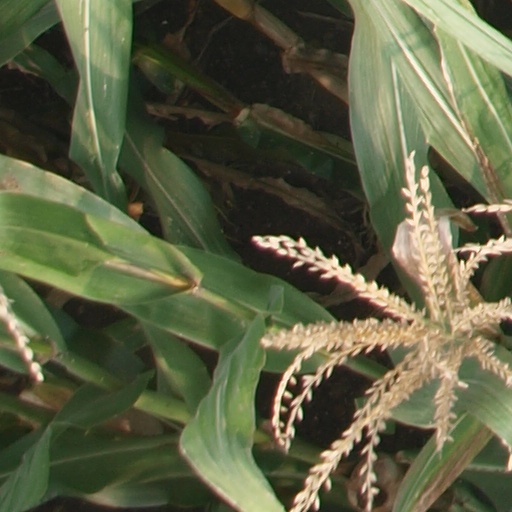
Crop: maize; corn